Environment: lab
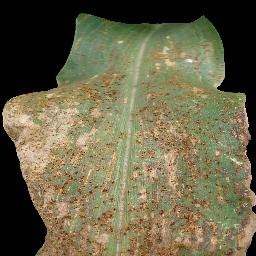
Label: common_rust